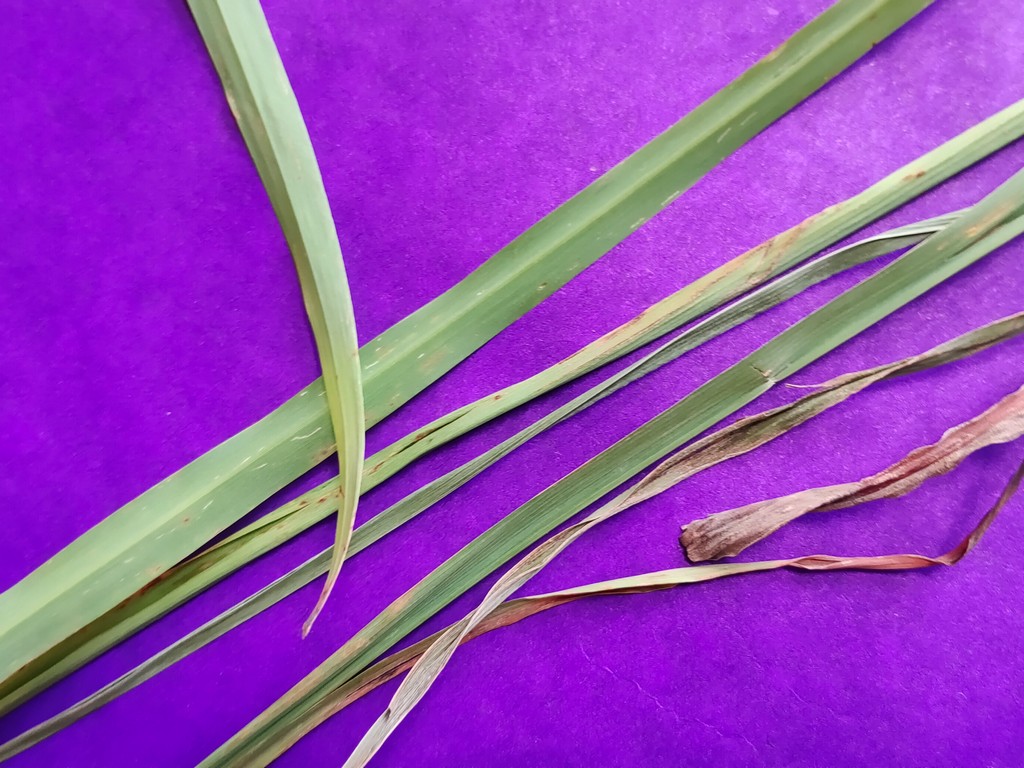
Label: Unhealthy